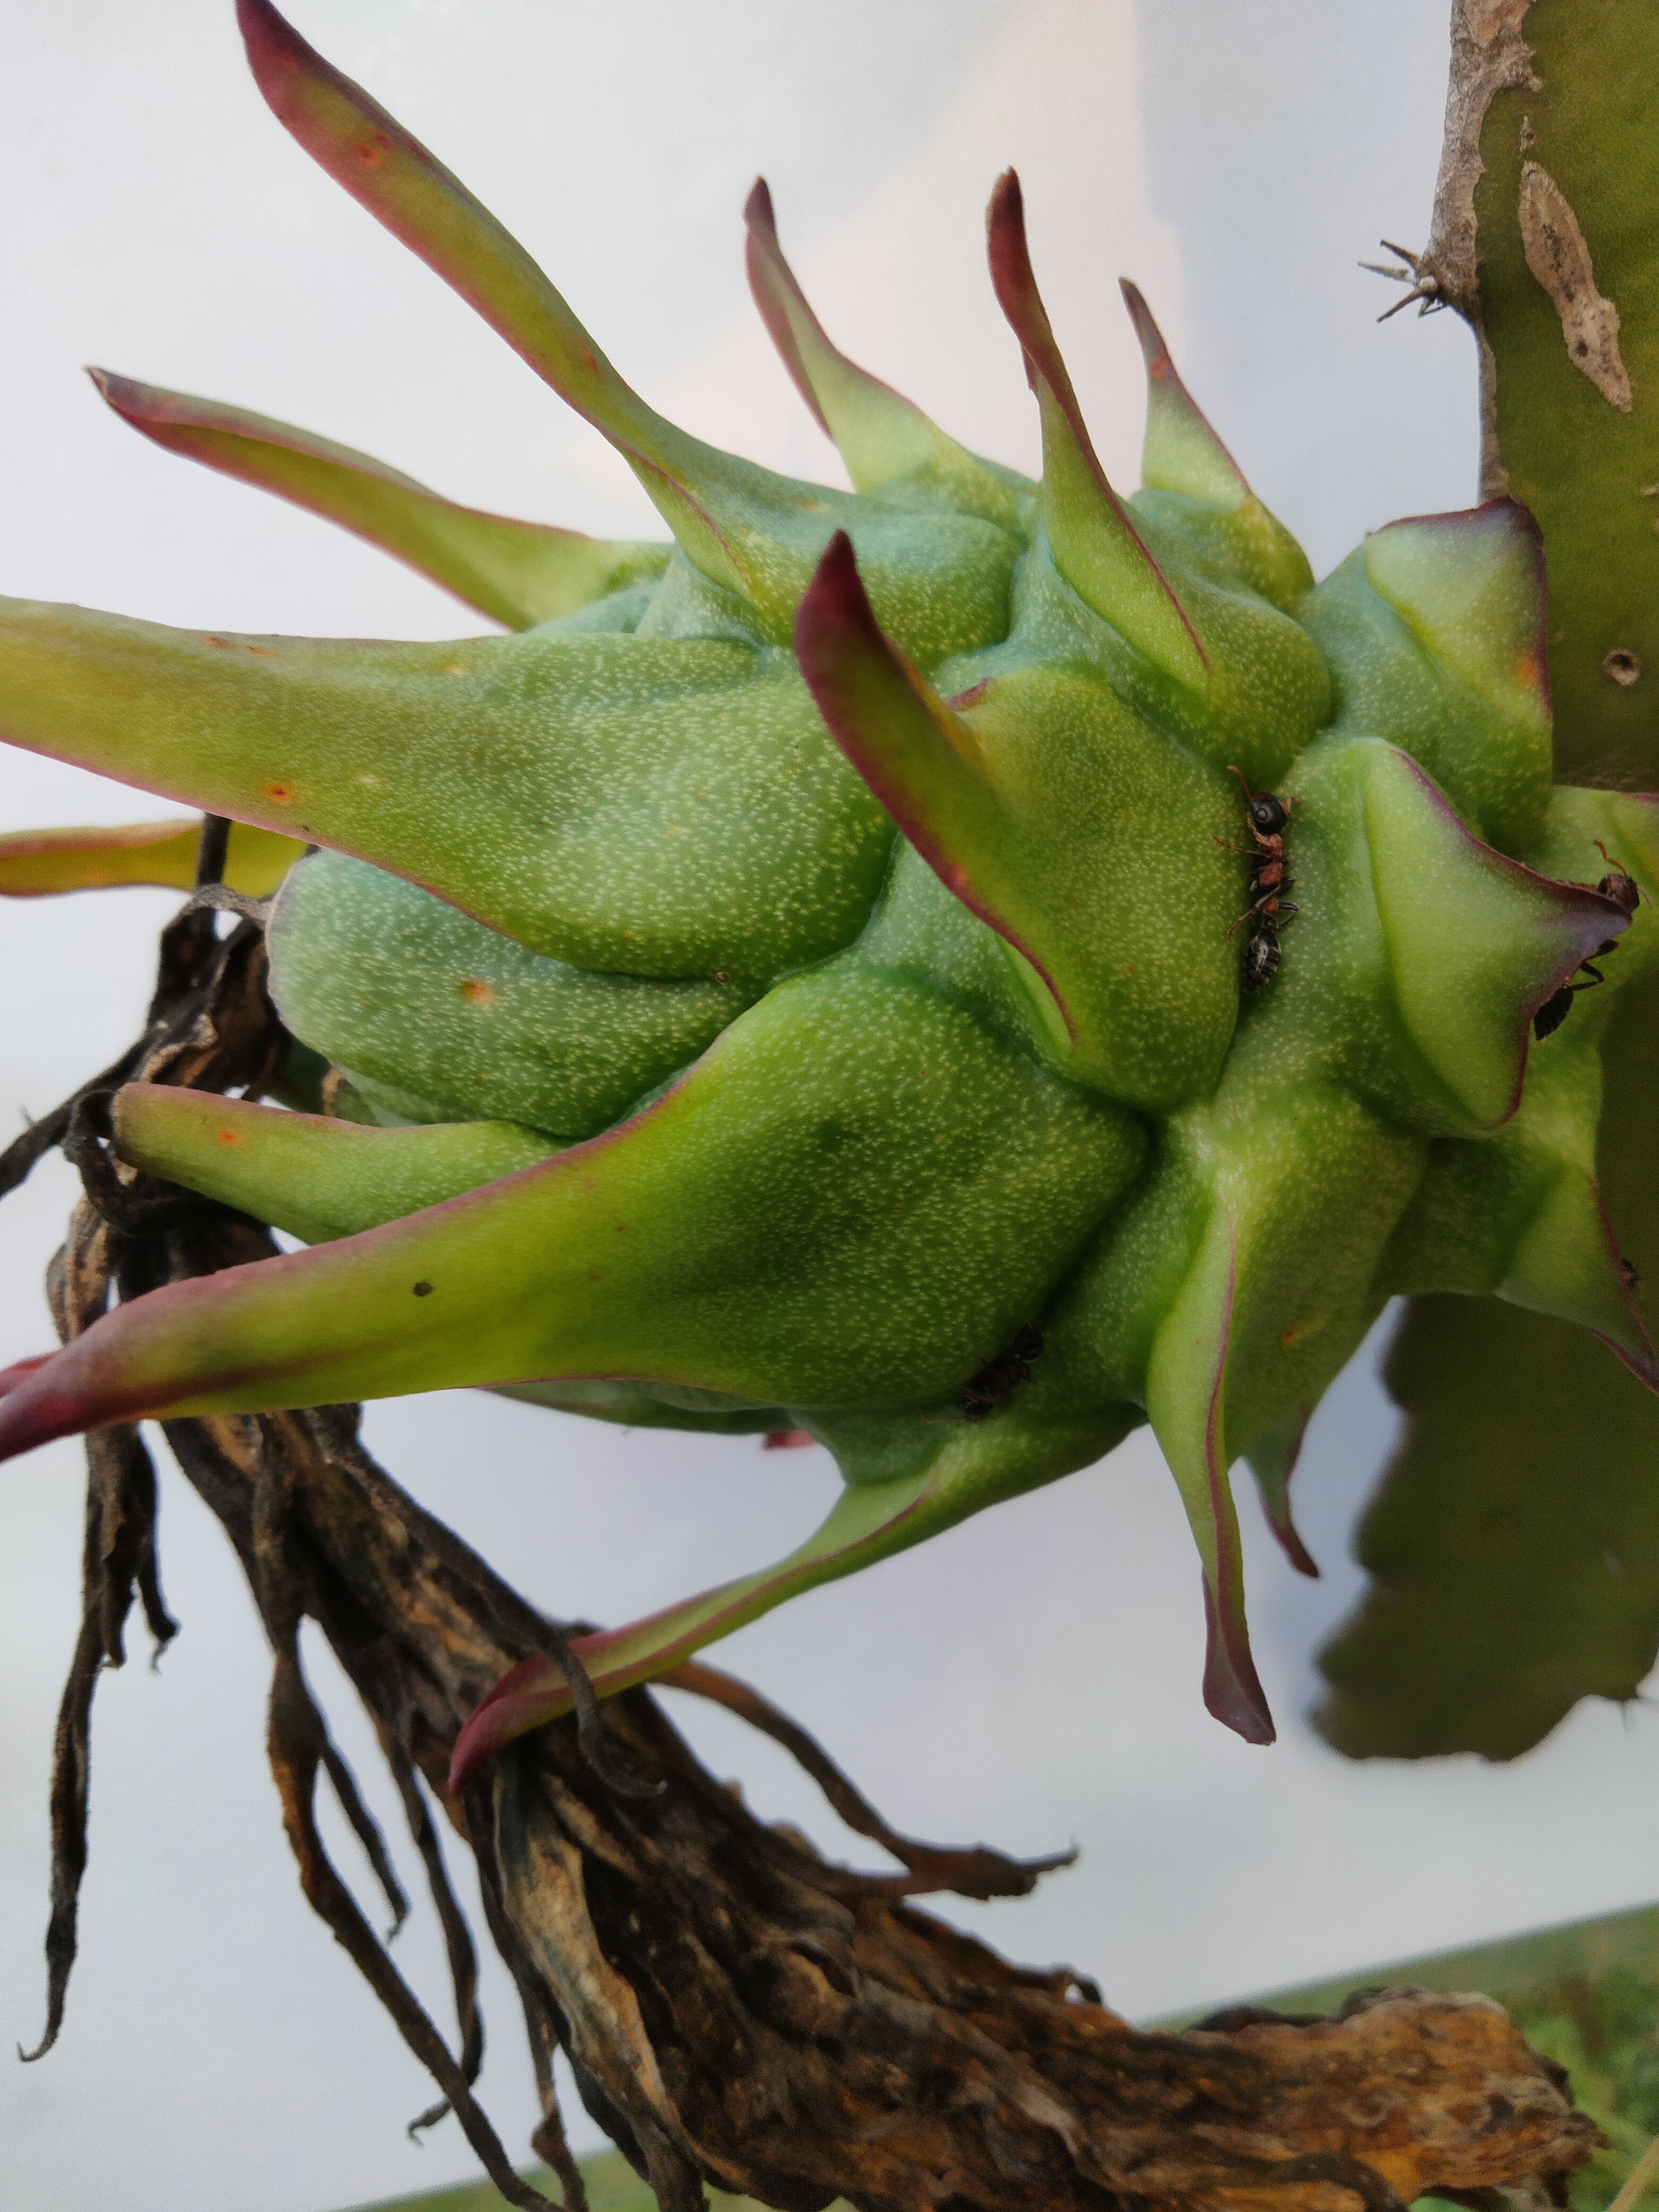
Label: Good fruit